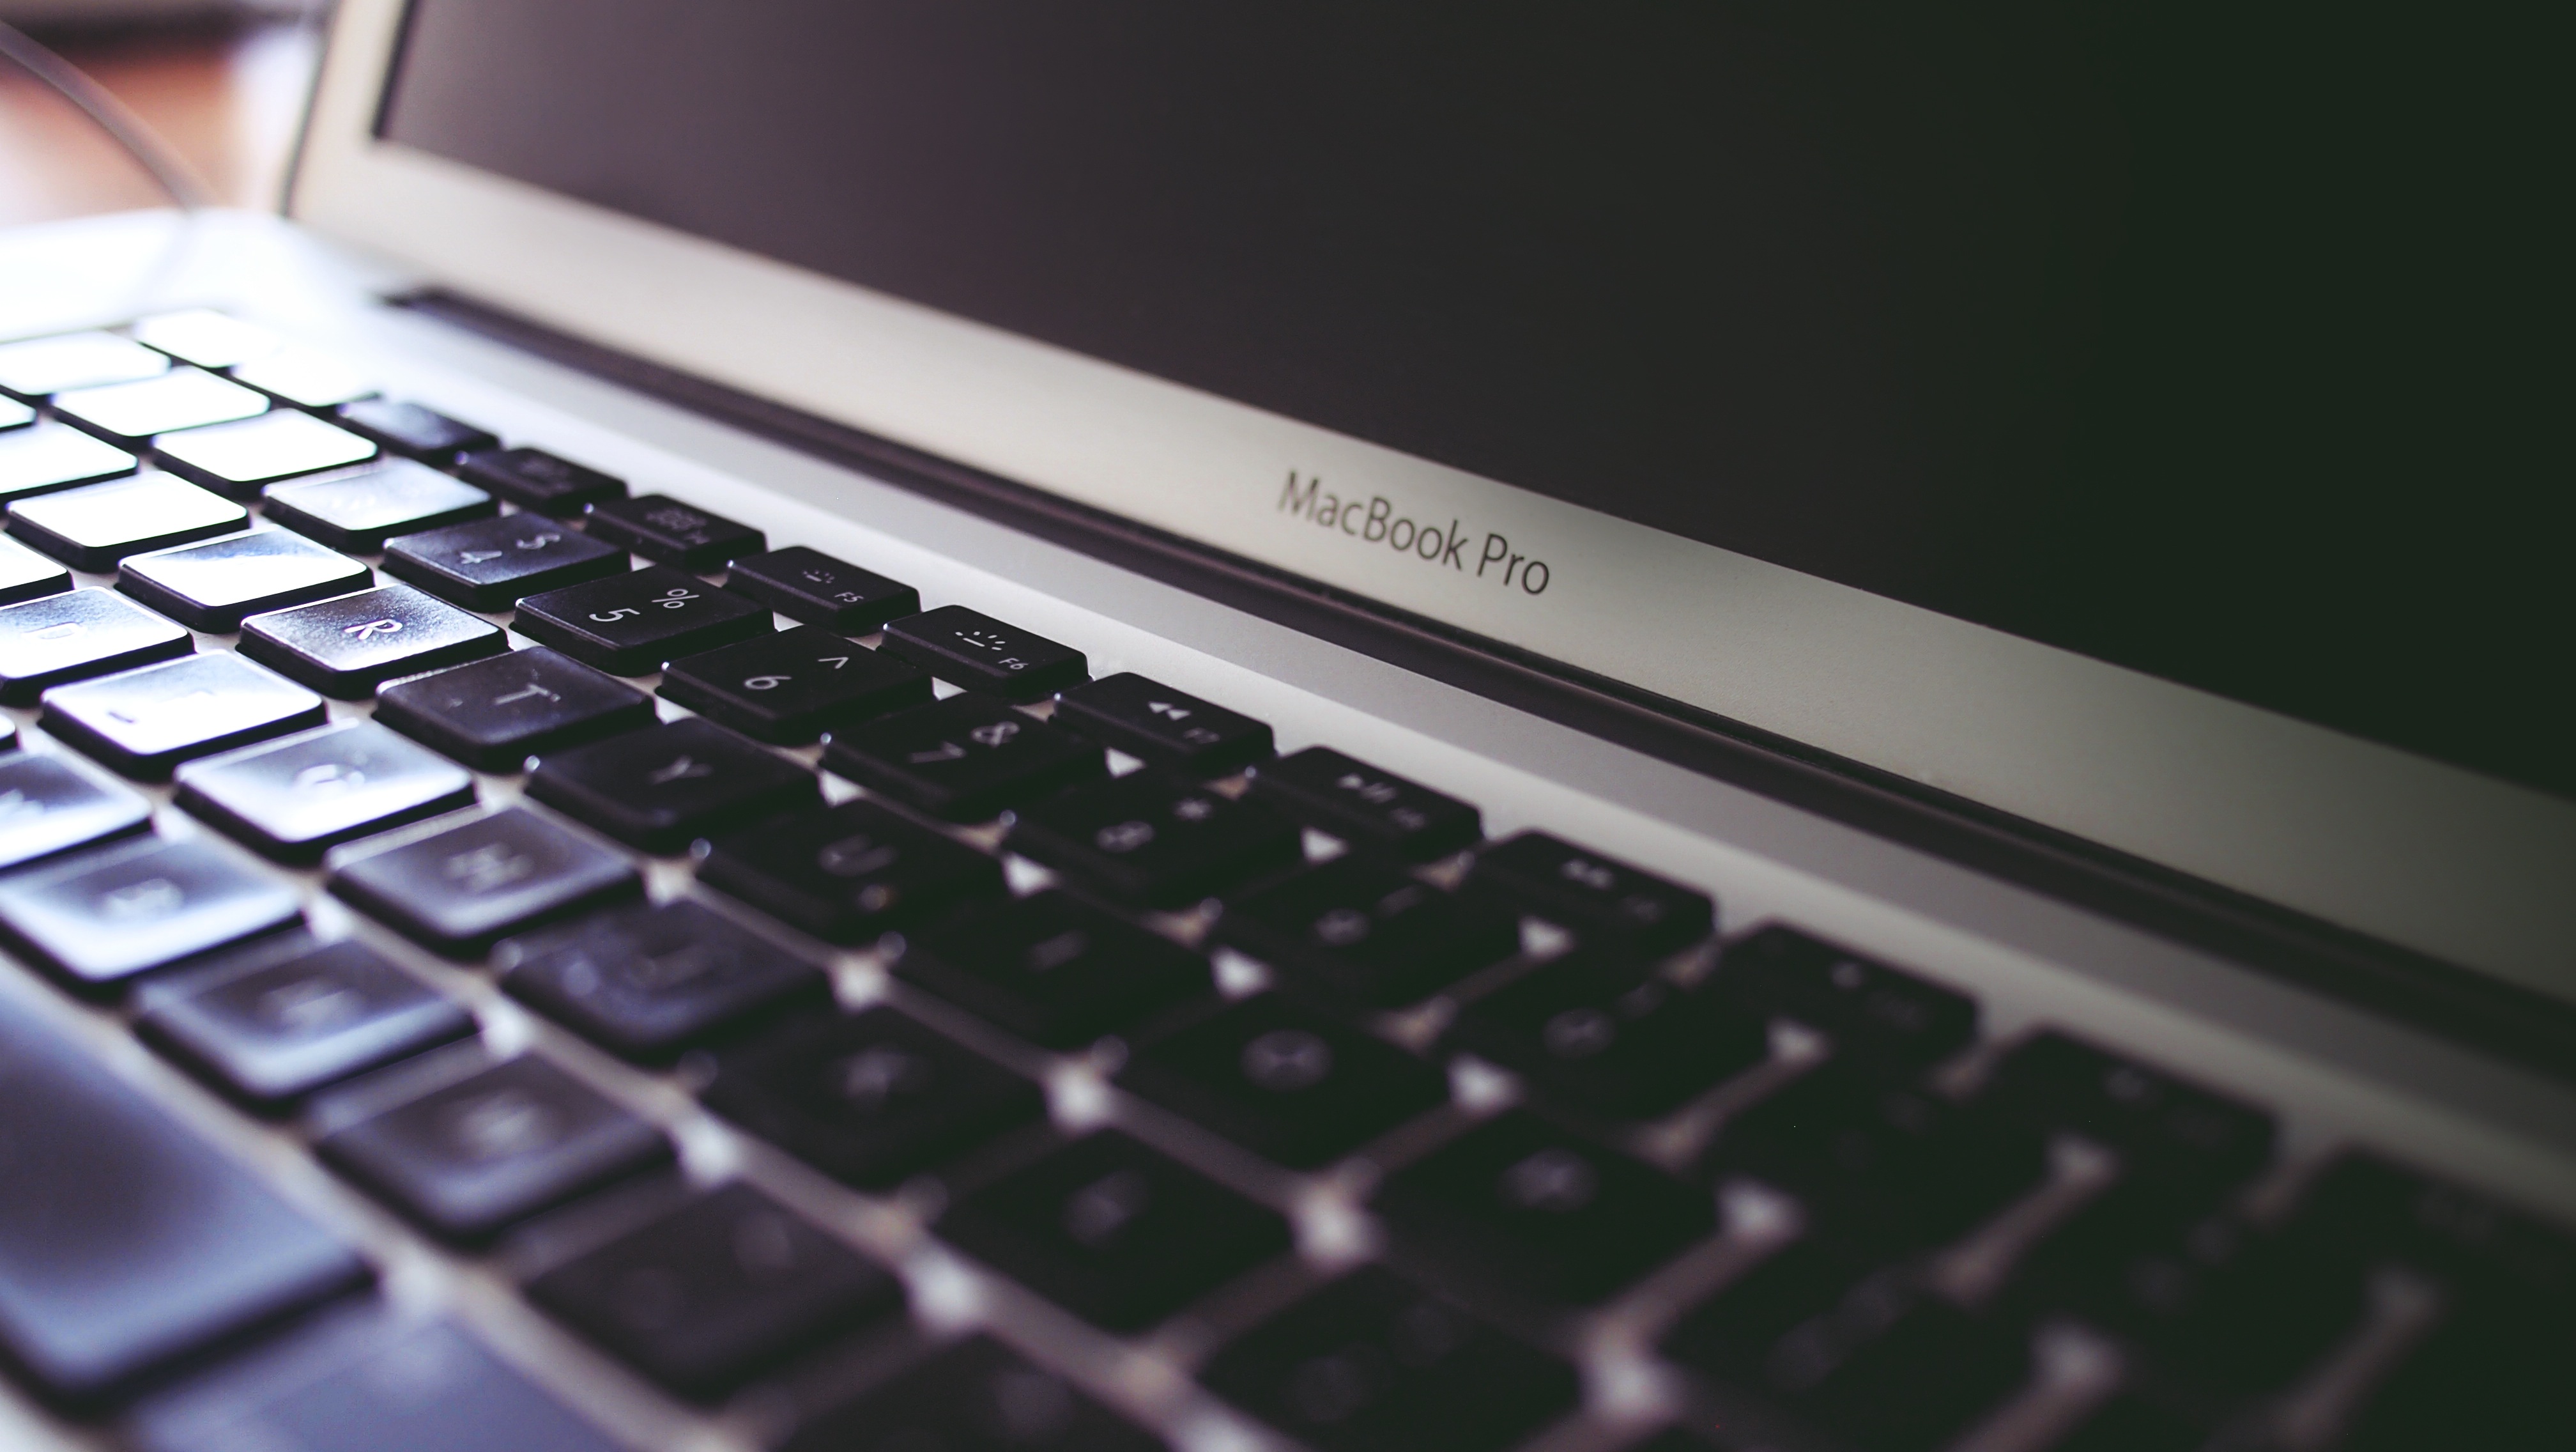
laptop, computer, keyboard, technology, business, macbook pro, multimedia, computer keyboard, personal computer, electronic device, computer hardware, musical keyboard, personal computer hardware